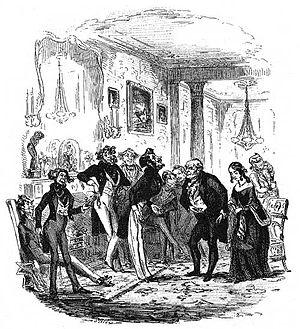
The Life and Adventures of Nicholas Nickleby, containing a Faithful Account of the Fortunes, Misfortunes, Uprisings, Downfallings and Complete Career of the Nickleby Family, communément appelé Nicholas Nickleby, est le troisième grand roman de Charles Dickens, publié en feuilleton de 1838 à 1839 avec des illustrations de Hablot Knight Browne, puis en un volume. Mark Ford le décrit comme « le prototype du roman dickensien, Pickwick Papers et Oliver Twist étant si totalement sui generis qu'ils en sont devenus uniques ». L'intrigue est centrée sur le personnage de Nicholas, jeune homme laissé impécunieux par la mort de son père et devant subvenir aux besoins de sa mère et de sa sœur. Son caractère droit et indépendant suscite l'antipathie de son oncle Ralph Nickleby qui le juge à tort sans valeur et le poursuit de son inimitié. Dans son sillage, se distinguent sa jeune sœur Kate et sa mère, l'inénarrable Mrs Nickleby.